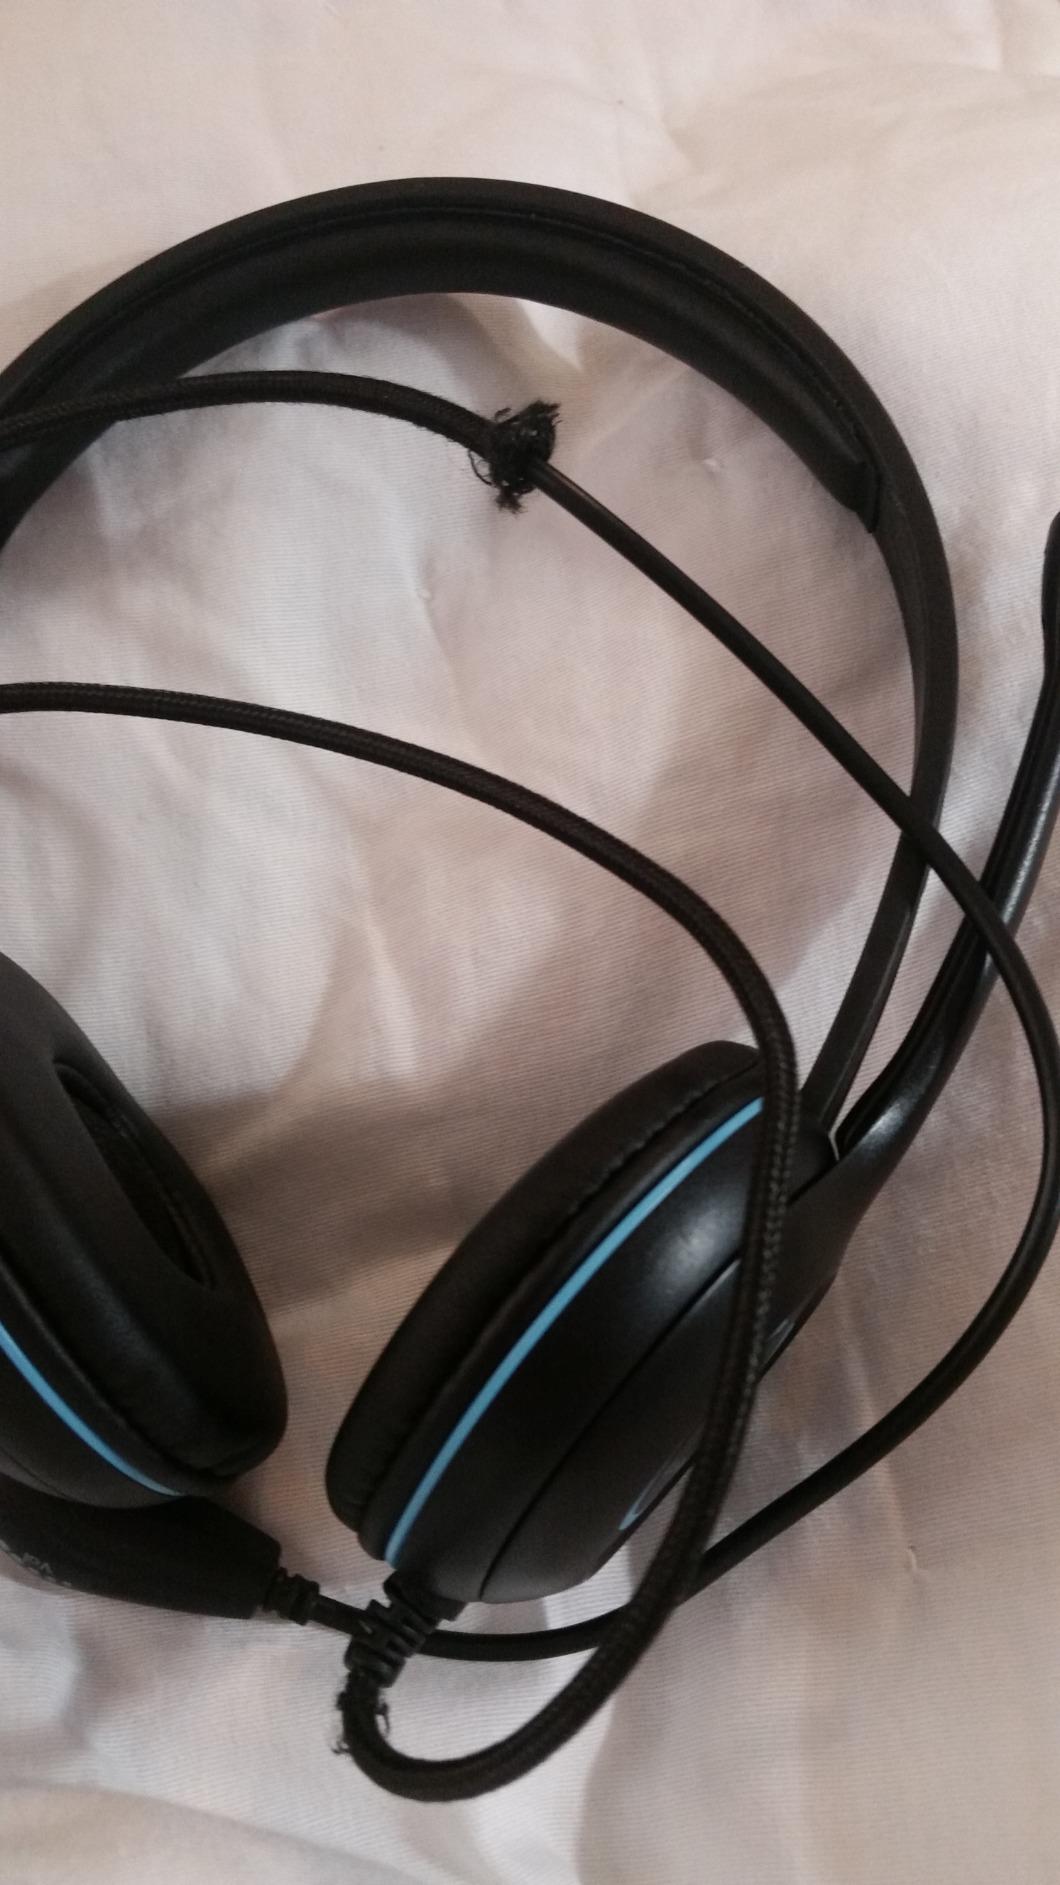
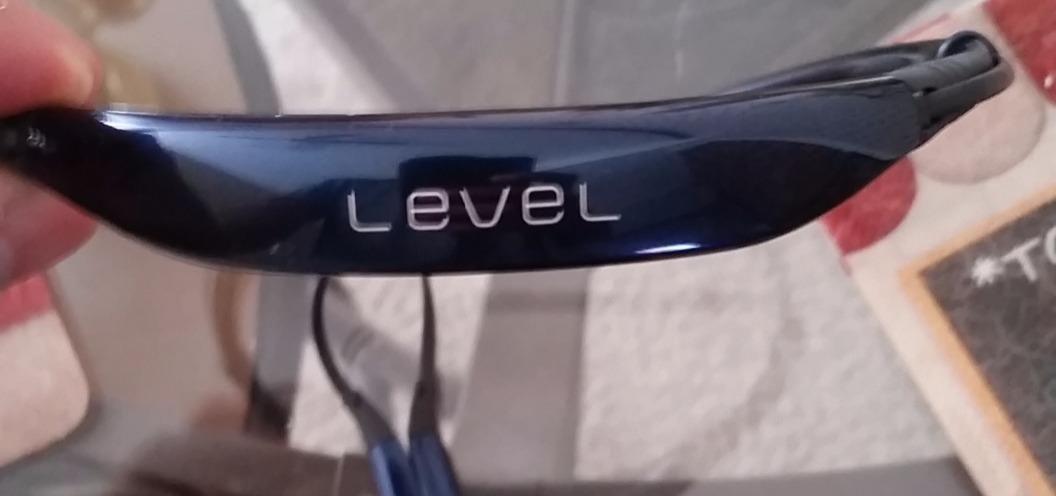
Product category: headphones
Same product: no